Alfred Corning Clark

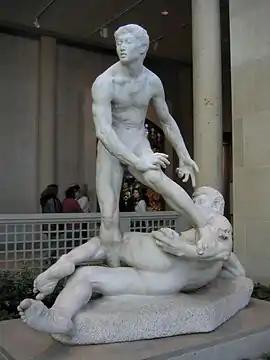
"Struggle of the Two Natures in Man" (1892–94), by George Grey Barnard, Metropolitan Museum of Art

Following Skougaard's death, Clark became Barnard's patron, commissioning works and providing financial support to him in Paris. Clark paid Barnard $25,000 to carve a marble version of his "Struggle of the Two Natures in Man" (1888), which was completed in April 1894. Barnard exhibited the piece at the 1894 Paris Salon, where the jury, headed by Auguste Rodin, pronounced it a work "of superlative merit". Clark brought the larger-than-life-sized sculpture to New York City. Soon after his death, Clark's widow donated it to the Metropolitan Museum of Art.